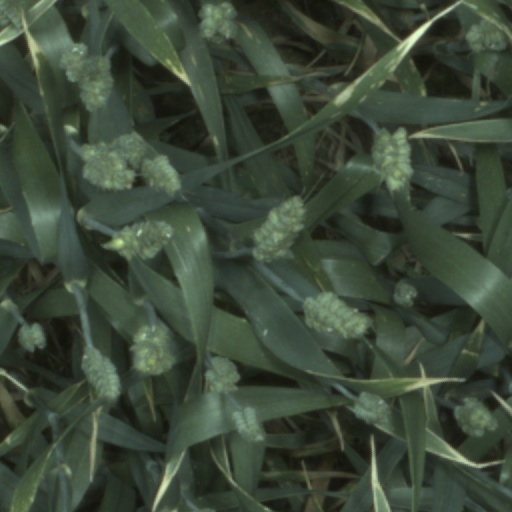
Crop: wheat